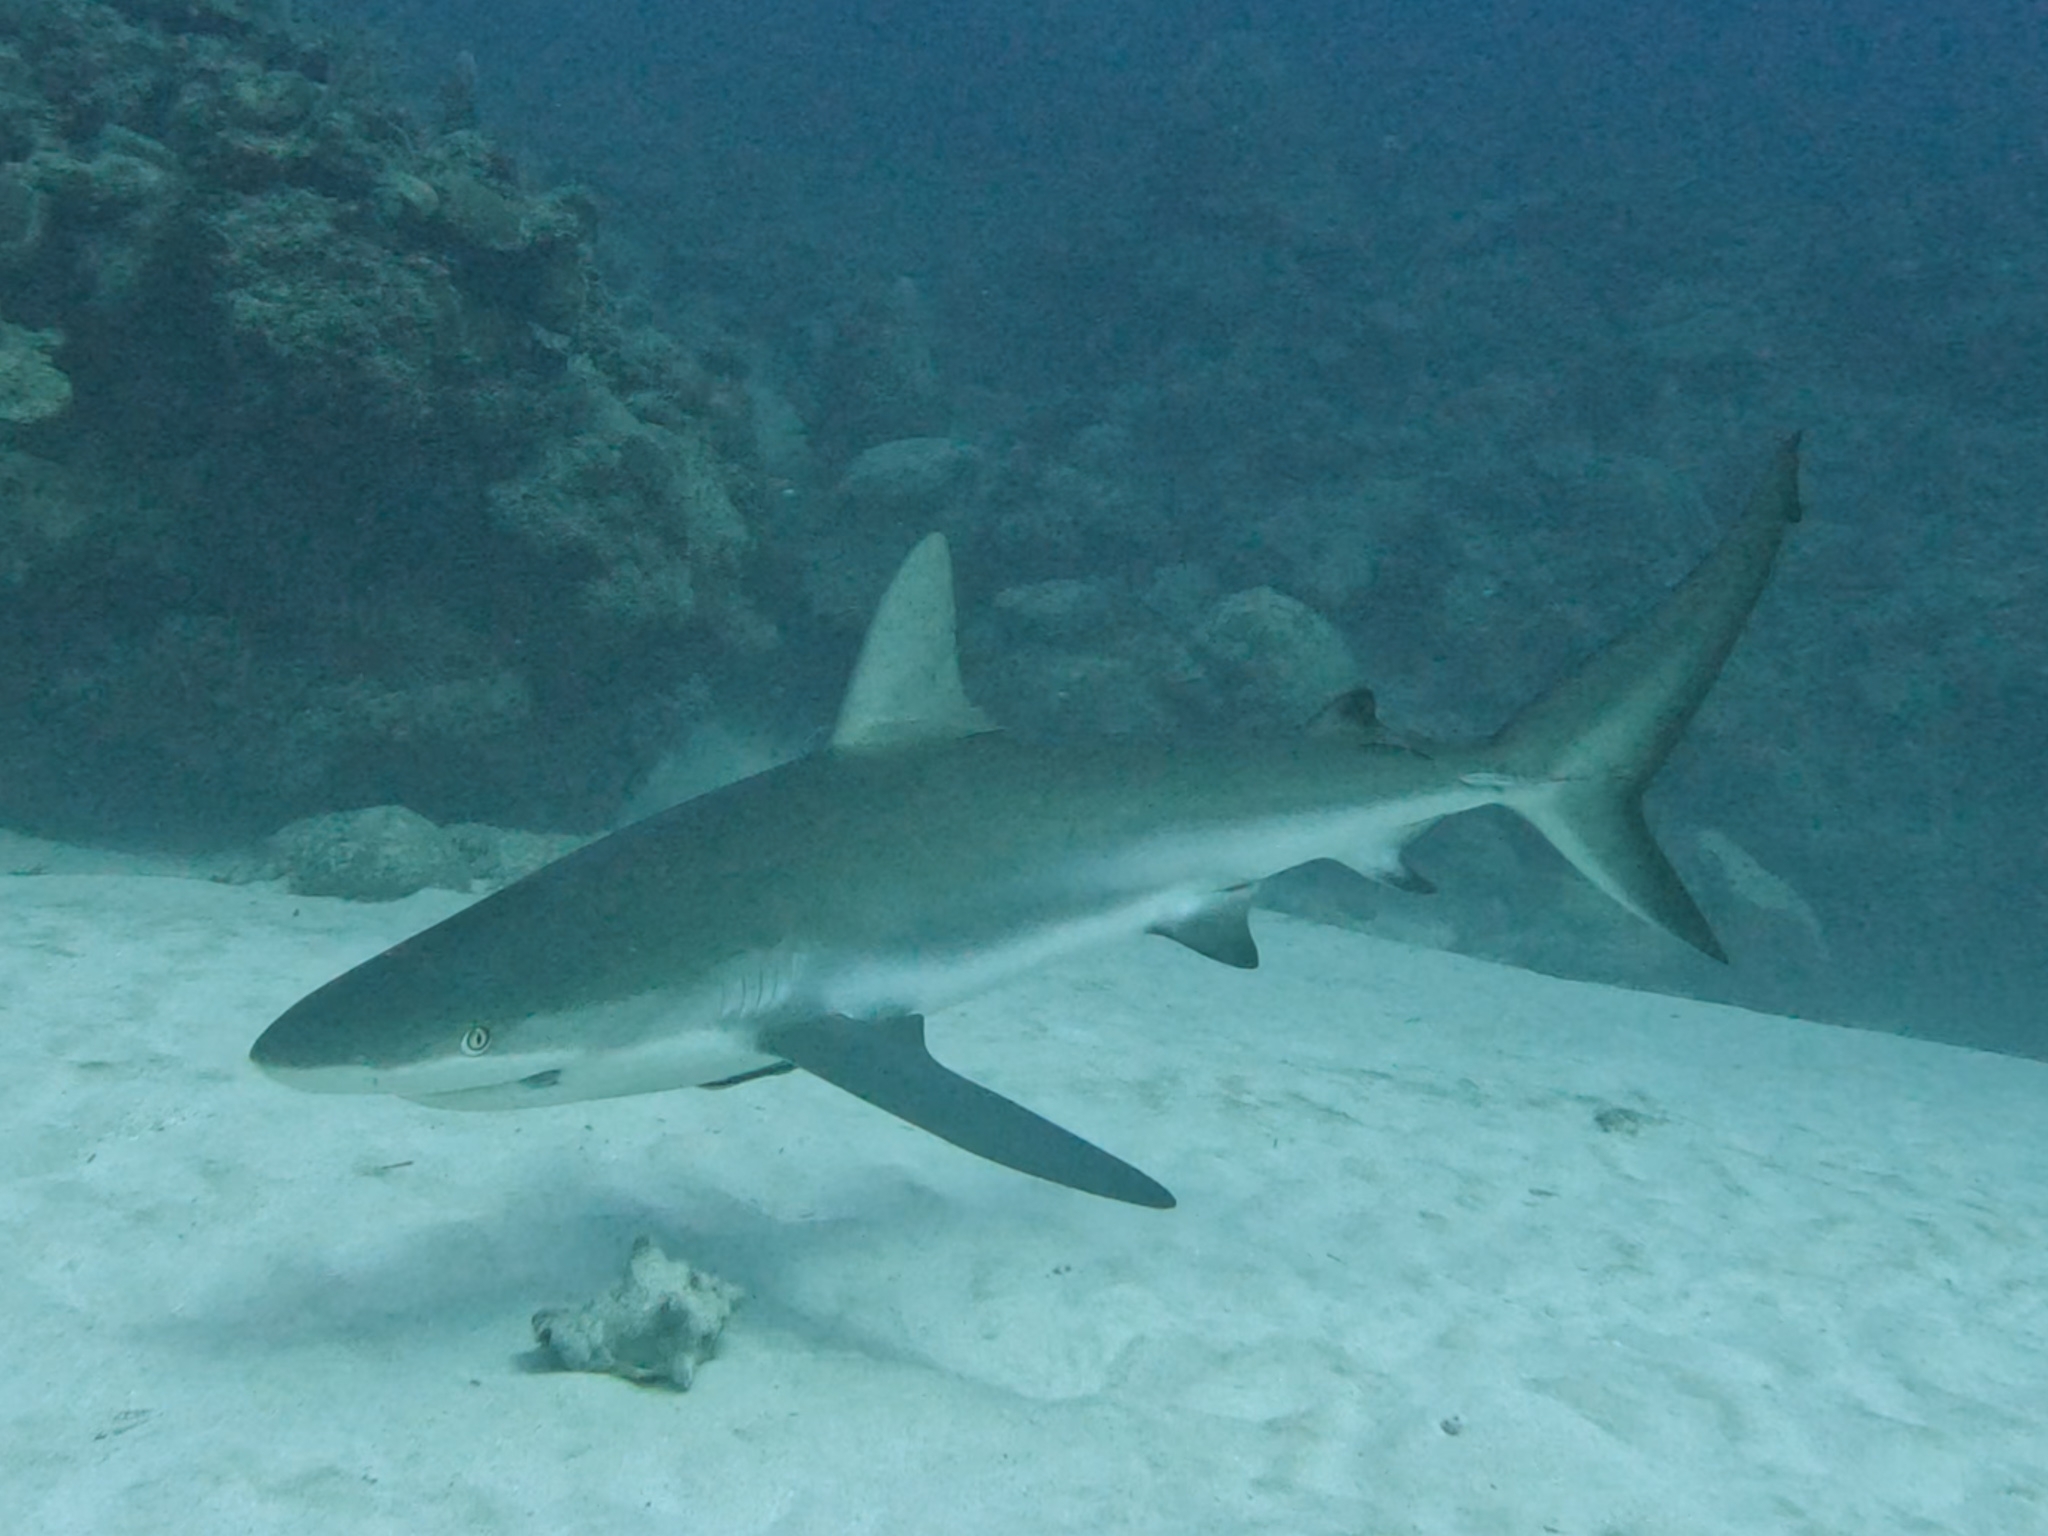
fish (species not among the labelled classes)